Matt Doran (journalist)

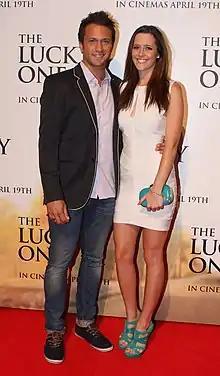

Doran has previously been co-host of "Weekend Sunrise", a reporter for the Seven Network's flagship public affairs program, "Sunday Night" and a reporter and presenter at Network Ten.